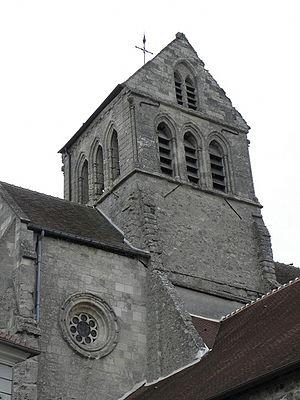
Clocher de l'église Saint-Martin de Montreuil-aux-Lions (02).
Montreuil-aux-Lions est une commune française située dans le département de l'Aisne, en région Hauts-de-France.